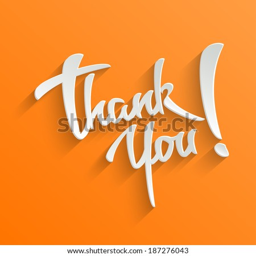
thank you hand lettering greeting card .